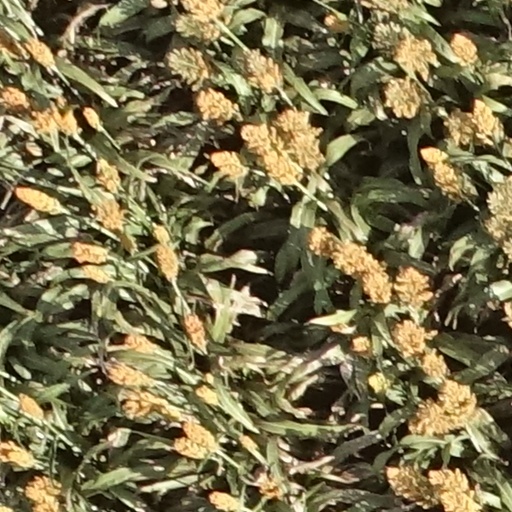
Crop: sorghum